Pran filmography

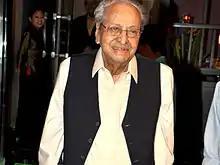
Pran in 2010

This is the filmography for the Indian actor Pran. He acted in 362 films.